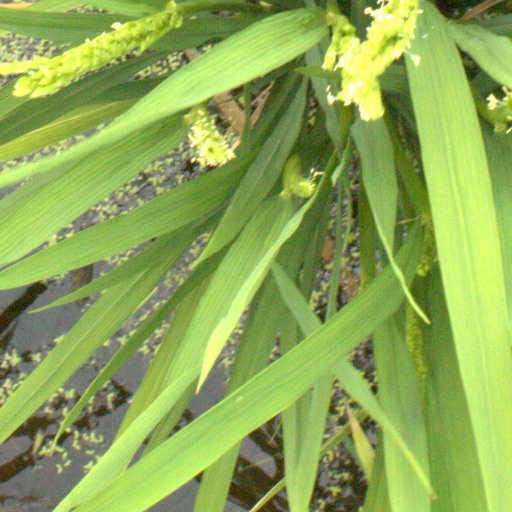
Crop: rice